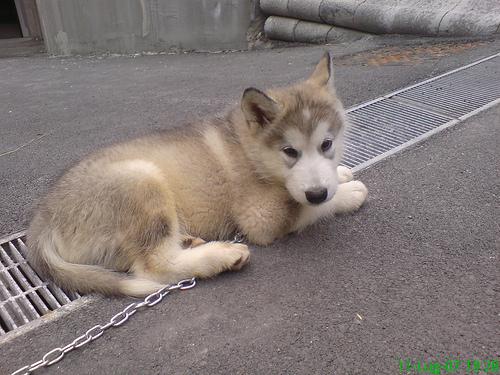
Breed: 1324-n000004-malamute